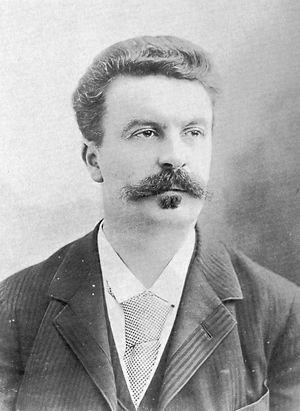
La littérature française du XIXᵉ siècle s'inscrit dans une période définie par deux dates repères : 1799, date du coup d'État de Bonaparte qui instaure le Consulat et met d'une certaine façon fin à la période révolutionnaire, et 1899, moment de résolution des tensions de l'affaire Dreyfus et de la menace du boulangisme et où s'imposent finalement les valeurs de la IIIᵉ République.
La liste d'écrivains normands énumère des écrivains nés en Normandie ou y ayant durablement vécu et les écrivains ayant écrit en Normand ou en Anglo-normand.
Le pessimisme désigne un état d'esprit dans lequel un individu perçoit négativement la vie. Il s'agit d'une attitude mentale qui consiste à penser qu'un résultat indésirable et négatif peut être anticipé pour toute situation donnée. Les personnes pessimistes ont donc tendance à se concentrer sur les aspects négatifs de la vie en général.
La rue Guy-de-Maupassant est une voie du 16ᵉ arrondissement de Paris, en France.